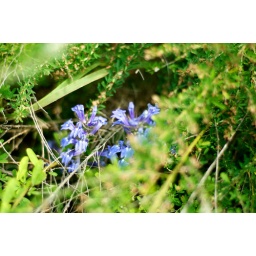
A bluish/purple flowering plant in this sea of tall green grasses.